Ju-jitsu at the 2001 World Games – Men's duo

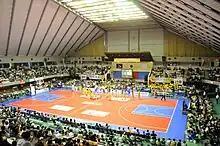
Akita Prefectural Gymnasium

The men's duo competition in ju-jitsu at the 2001 World Games took place on 19 August 2001 at the Akita Prefectural Gymnasium in Akita, Japan.